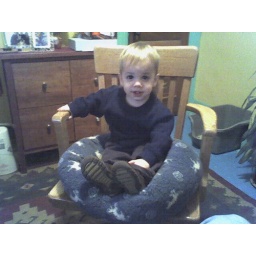
Sitting in the kitty bed